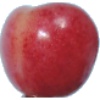
Label: Cherry Rainier 1